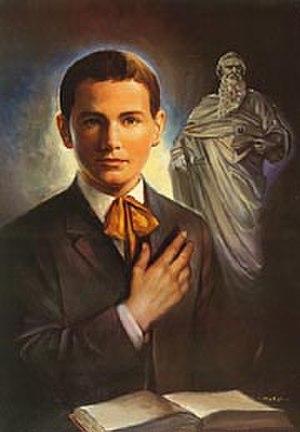
Maggiorino Vigolungo était un jeune italien, qui appartenait à la Société Saint-Paul, où fut réputé comme un « petit apôtre de la communication sociale ».